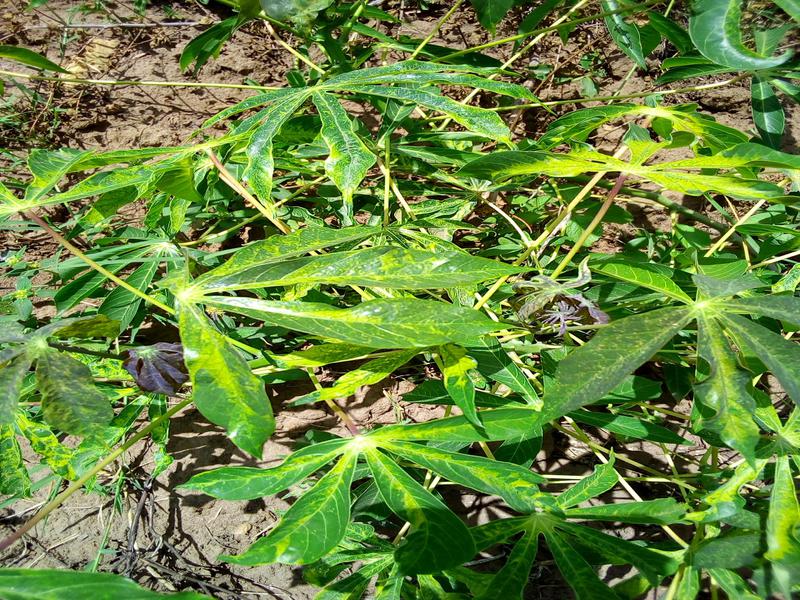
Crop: cassava
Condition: mosaic_disease